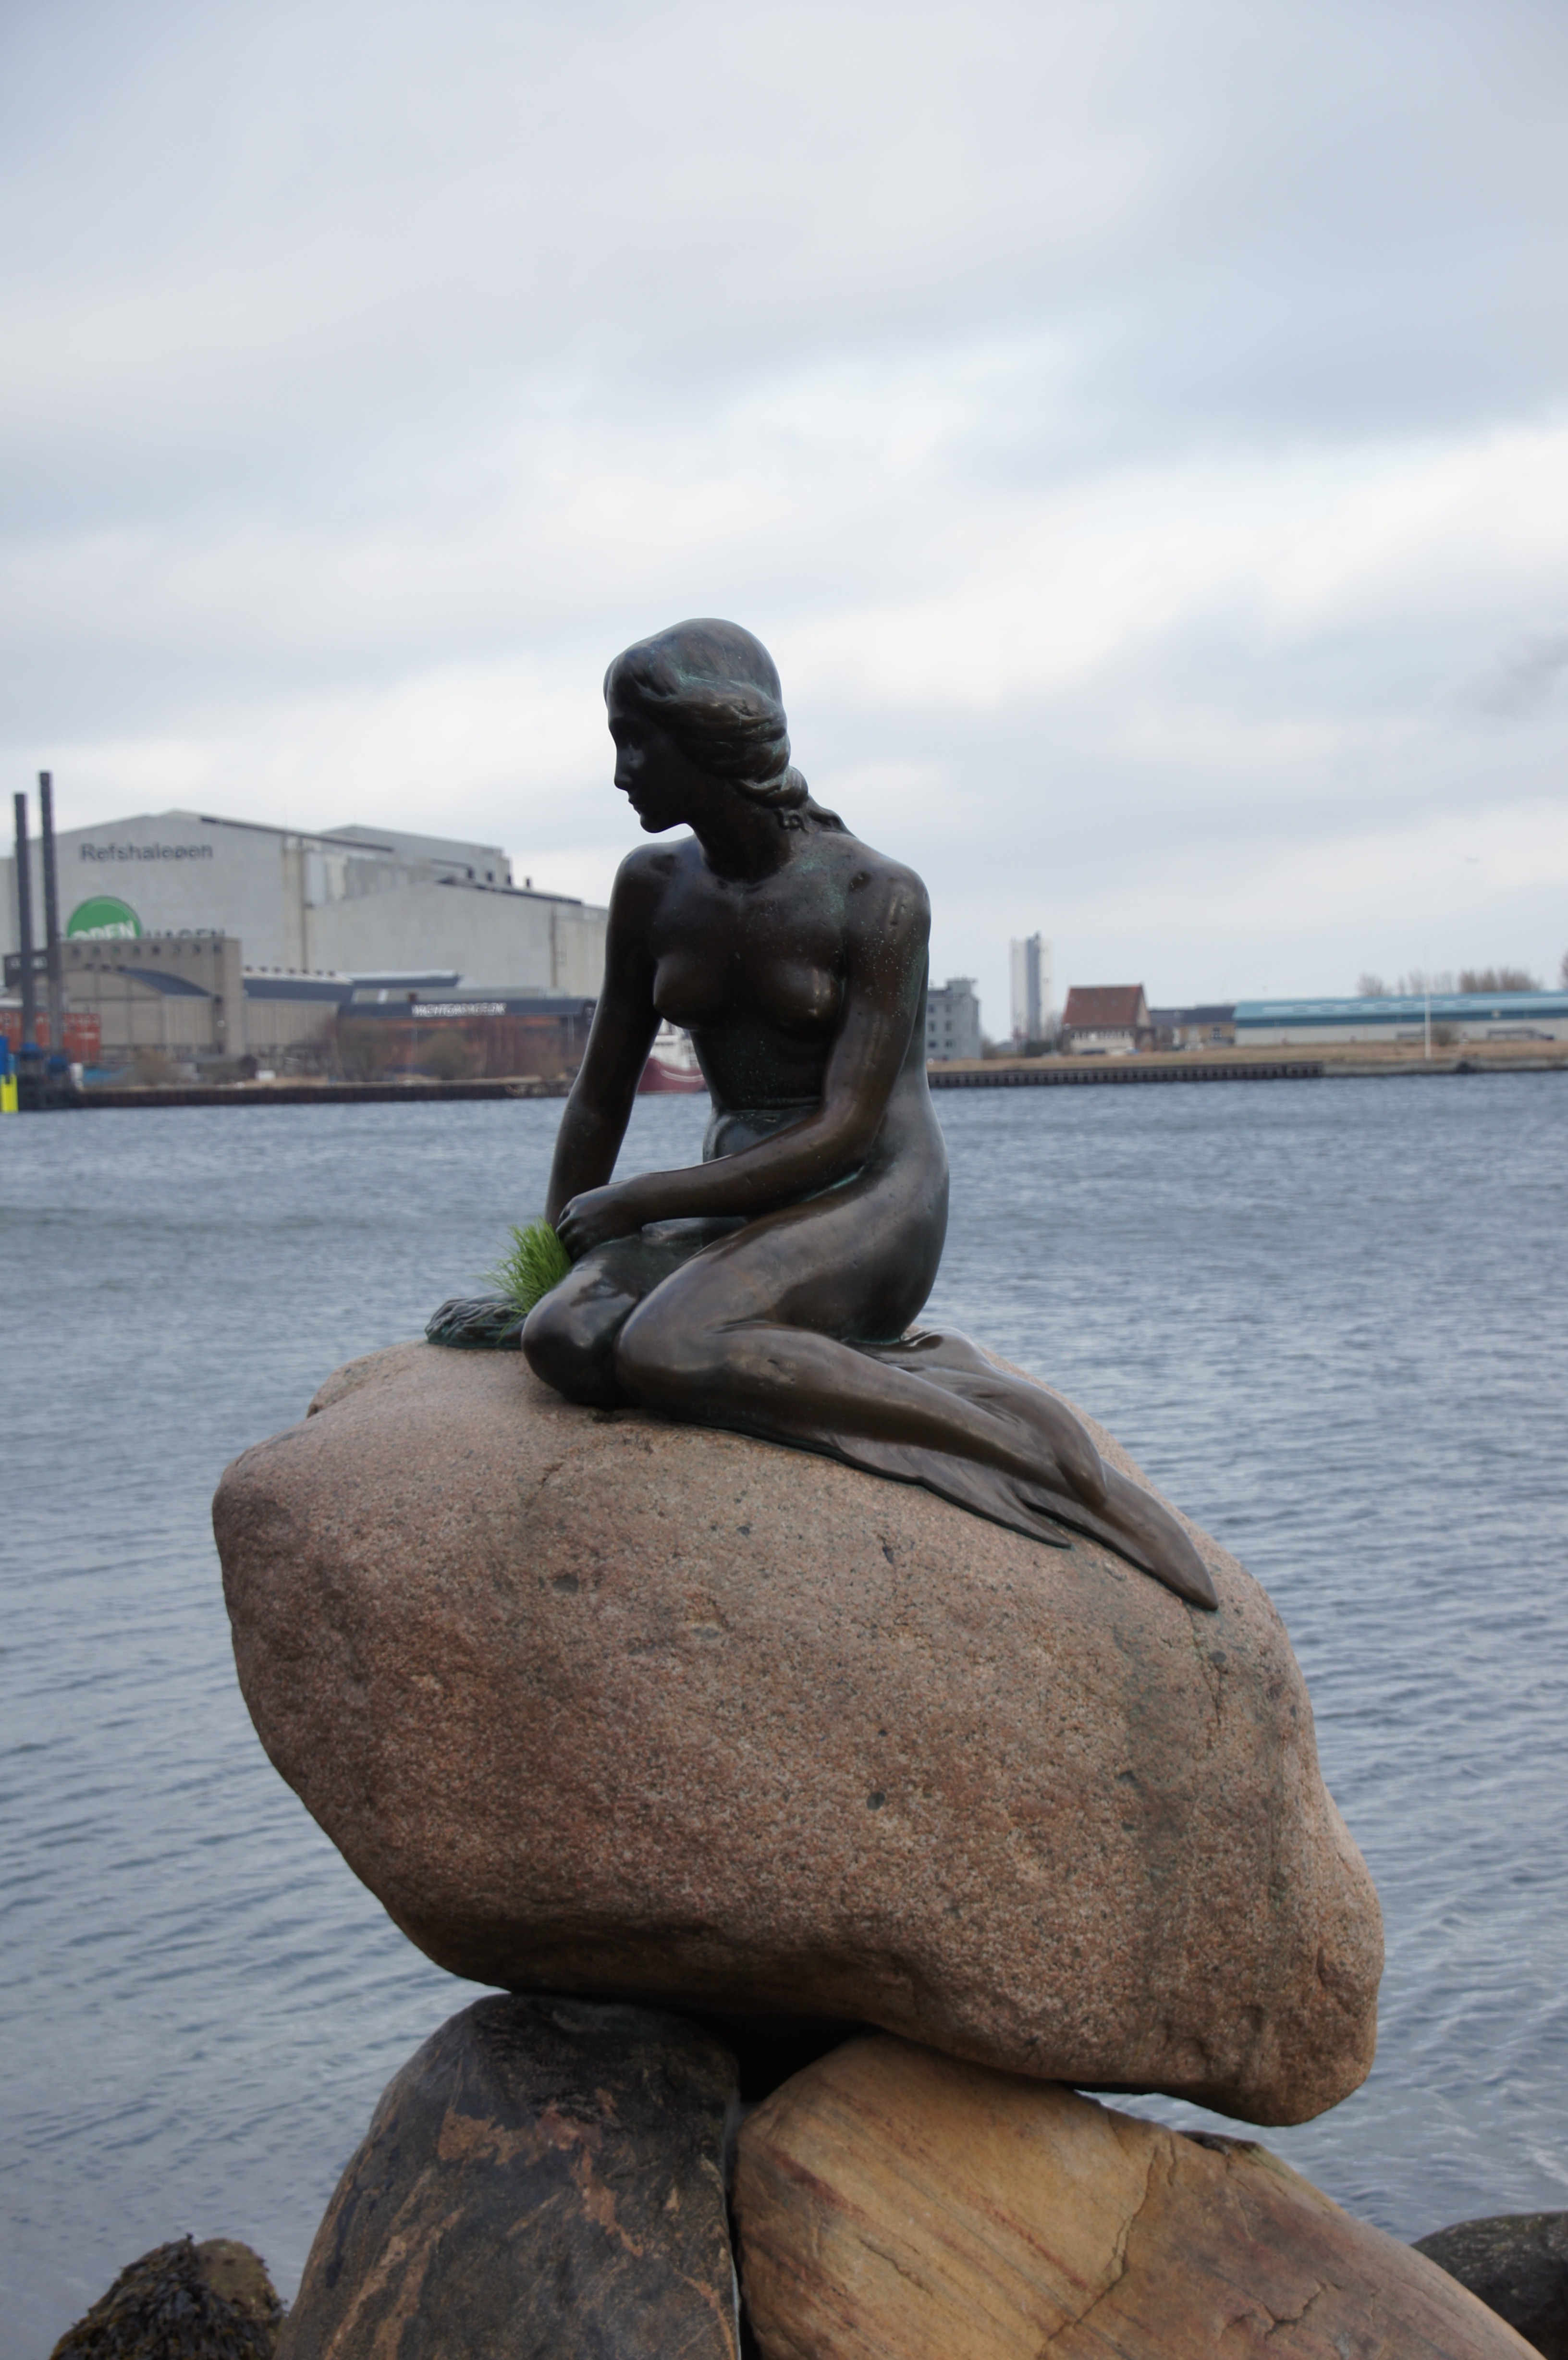
beach, sea, water, sand, rock, monument, statue, sitting, material, sculpture, art, temple, denmark, little mermaid, human positions